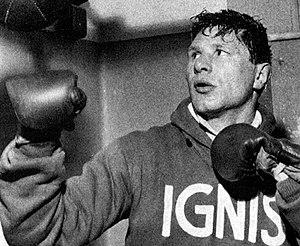
Bruno Visintin est un boxeur italien né le 23 novembre 1932 à La Spezia où il est mort le 11 janvier 2015.